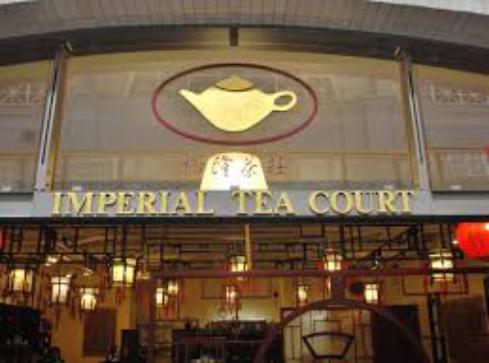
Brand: imperial tea court
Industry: Others